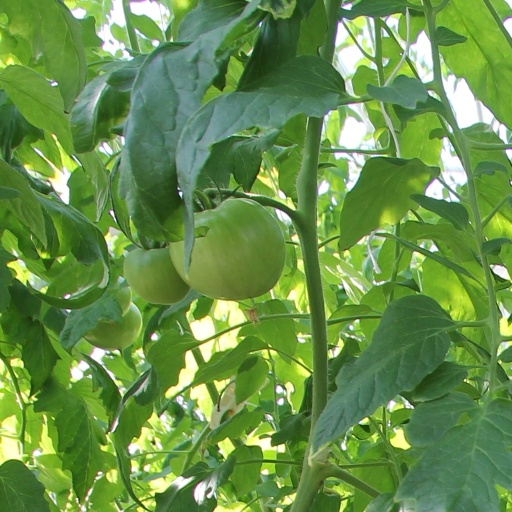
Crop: tomato